SS West Nohno

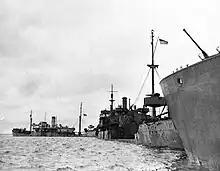
Gooseberry line of ship used as artificial harbour breakwater in June 1944

In late March, "West Nohno" began the first of three Boston–Liverpool round trips. On the Halifax–Liverpool leg of this first trip, she had some unspecified problem that required her return to Halifax, but it must have been a minor problem since she sailed again for Liverpool a week later. The cargo ship returned to Boston on 3 June and began her second voyage to Liverpool on 30 June. While in the UK she called at Loch Ewe, Methil, and Oban in July and August before her 6 September return to Boston. Her third journey was an extended one that began by sailing from Boston on 3 October. She arrived at Liverpool three weeks later. During the next seven weeks, she made her way to Milford Haven, from which she began her last westbound transatlantic crossing on 13 December. "West Nohno" arrived in Boston on 5 January 1944.